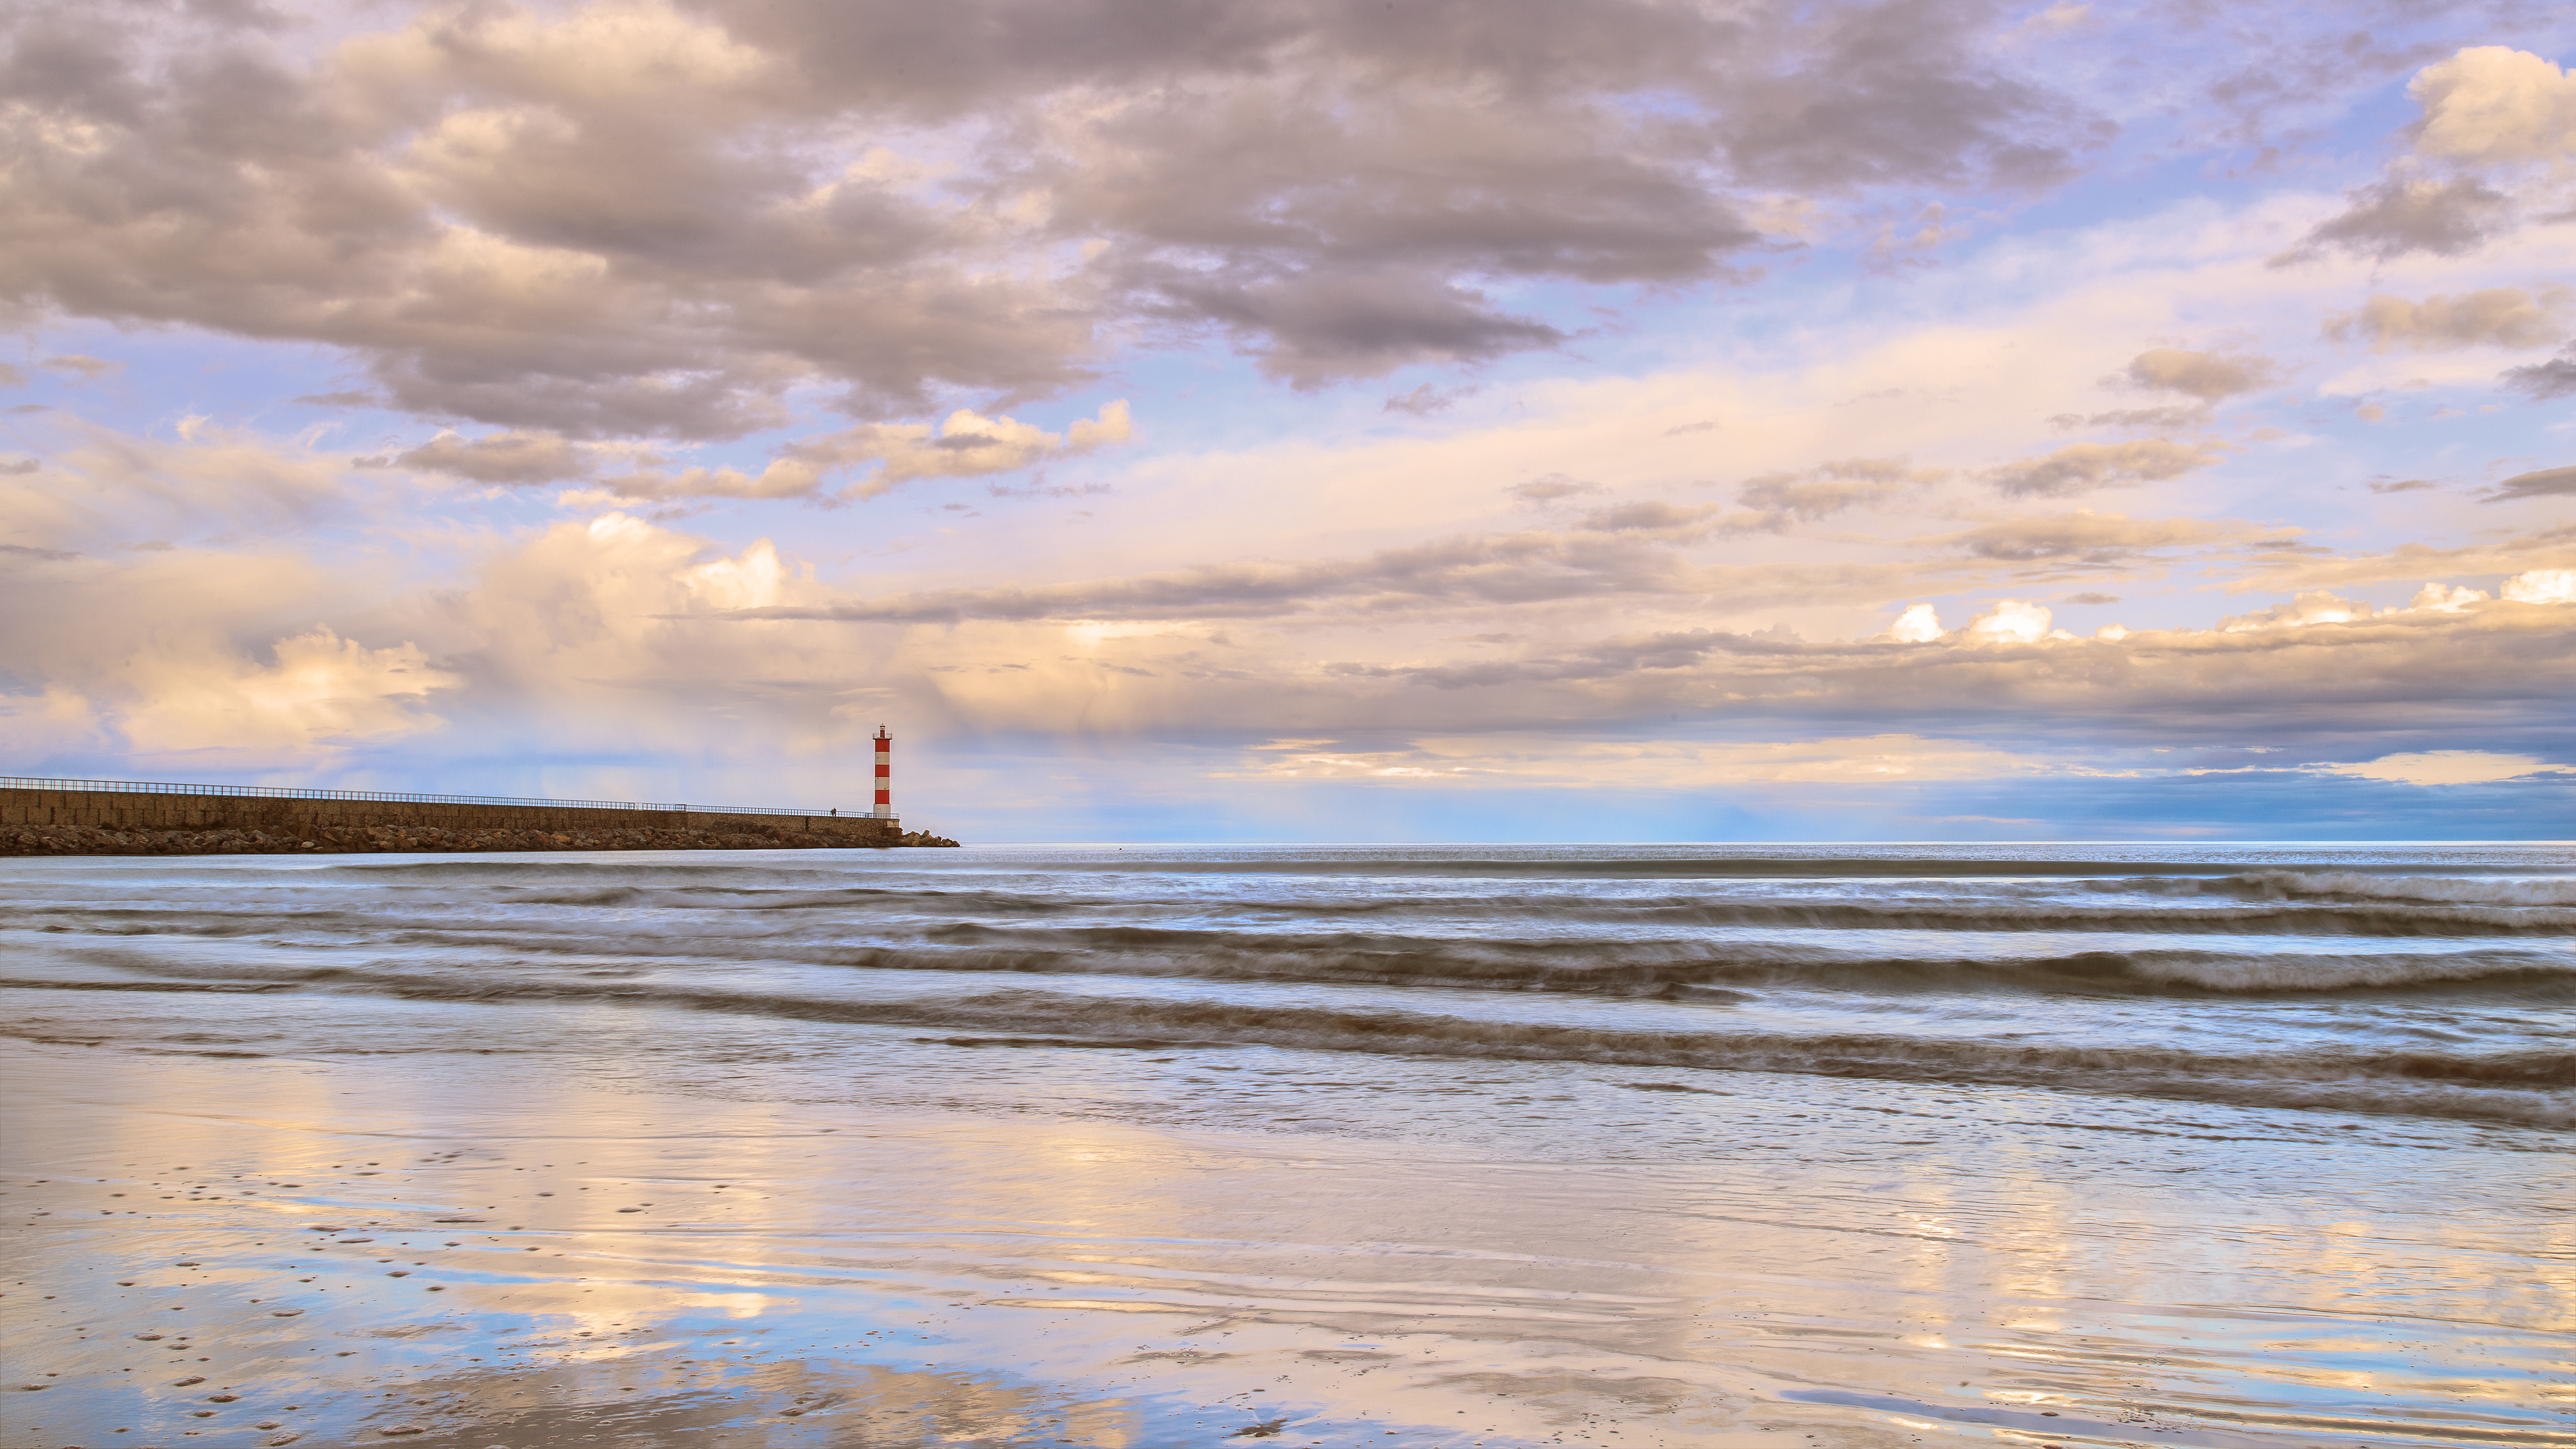
beach, sea, coast, water, sand, ocean, horizon, marsh, cloud, sky, sunrise, sunset, sunlight, morning, shore, wave, dawn, dusk, france, evening, reflection, canon, seascape, calm, port, body of water, waves, clouds, nuages, paysage, wetland, wallpaper, reflet, longexposure, vagues, waterscape, skyscape, paysages, calme, littoral, canoneos5dmarkiii, portlanouvelle, portalnouvelle, aude, canonef2410514lisusm, longueexposition, variations, mudflat, wind wave